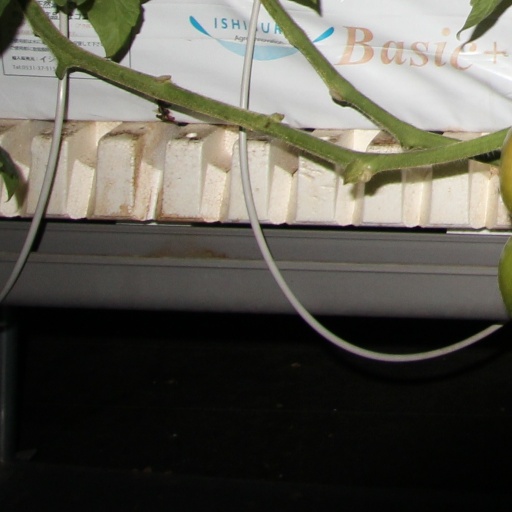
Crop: tomato